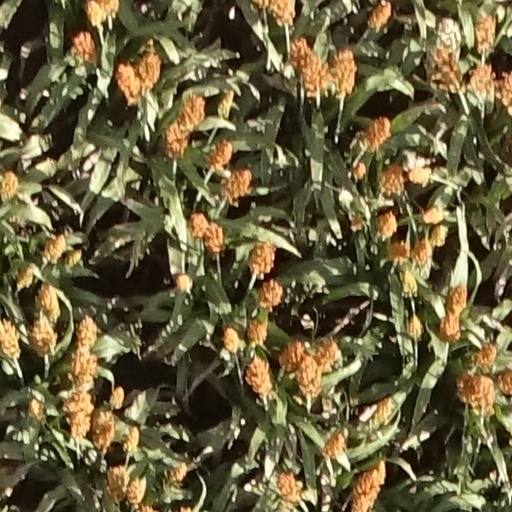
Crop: sorghum